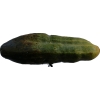
Label: cucumber